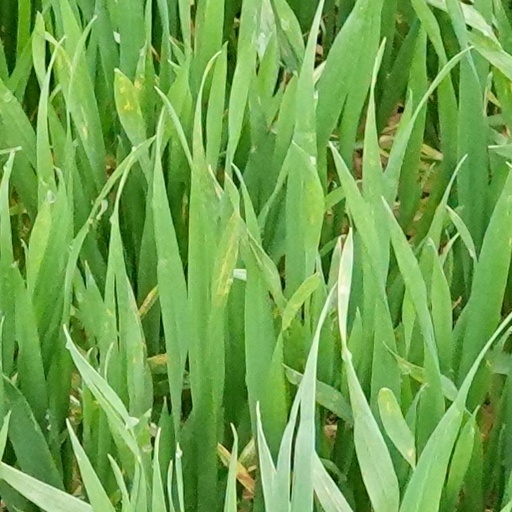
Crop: wheat